Youth Pledge

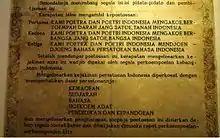
The youth pledge text

The Youth Pledge, officially titled as Decision of the Congress of Indonesian Youth (van Ophuijsen spelling ) is the pledge made by young Indonesians since 28 October 1928, which defined the identity of Indonesians. The decision proclaimed three ideas: one motherland, one nation, and a unifying language.